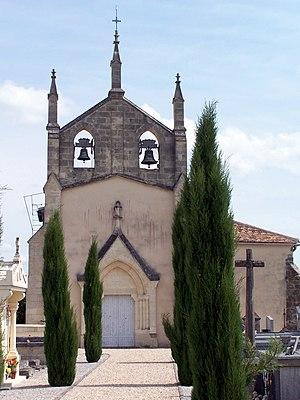
Église Saint-Pierre de Cazaugitat (Gironde, France)
Cazaugitat est une commune du Sud-Ouest de la France, située dans le département de la Gironde en région Nouvelle-Aquitaine.